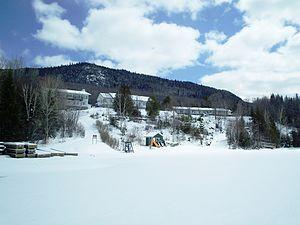
Campus des Quatre-Vents de Saint-Donat (Québec) en hiver
Le Campus des Quatre vents est un des établissements associés aux centres jeunesse de Lanaudière. Il héberge des enfants et adolescents aux prises avec des problématiques de santé mentale qui lui sont confiés par la Direction de la protection de la jeunesse en vertu de la Loi sur la protection de la jeunesse. Les Quatre vents est le seul établissement du genre au Québec et son expertise est reconnue internationalement.